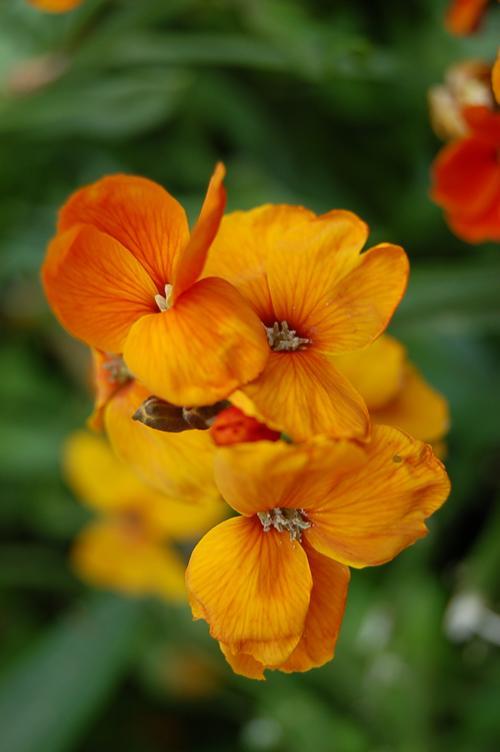
Label: wallflower